531

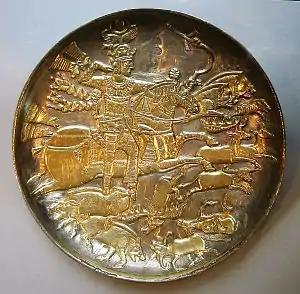
King Khosrau I (531–579)

Year 531 (DXXXI) was a common year starting on Wednesday of the Julian calendar. At the time, it was known in the Roman Empire as the Year after the Consulship of Lampadius and Probus (or, less frequently, year 1284 "Ab urbe condita"). The denomination 531 for this year has been used since the early medieval period, when the Anno Domini calendar era became the prevalent method in Europe for naming years.